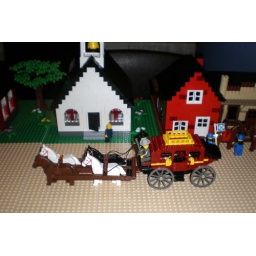
Joel's stagecoach in front of my church. His red building to left. I'm not sure what the function was.